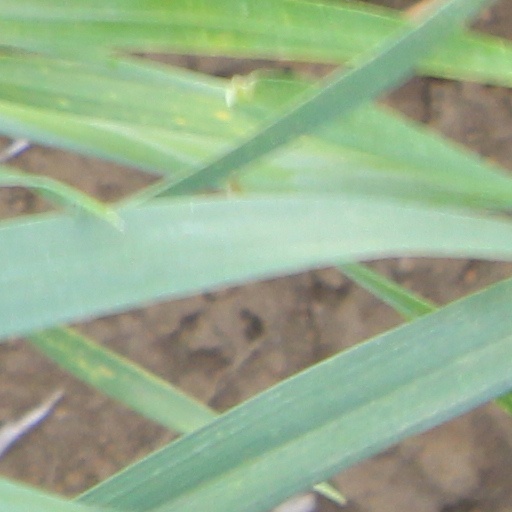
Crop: wheat